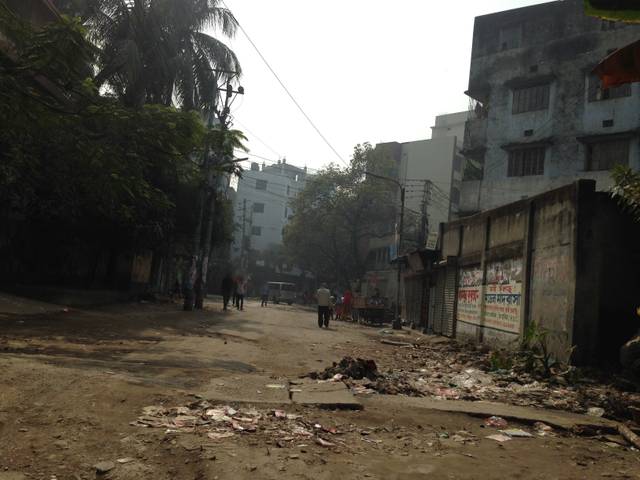
Region: Bangladesh
Coordinates: 23.809, 90.375